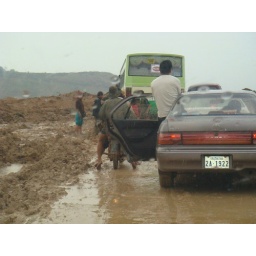
all cars were stuck behind the bus that was waiting for all korean mom tourists to trek back to the bus in the mud